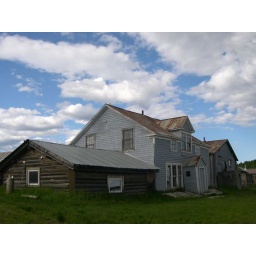
A big old house on the river in Nulato